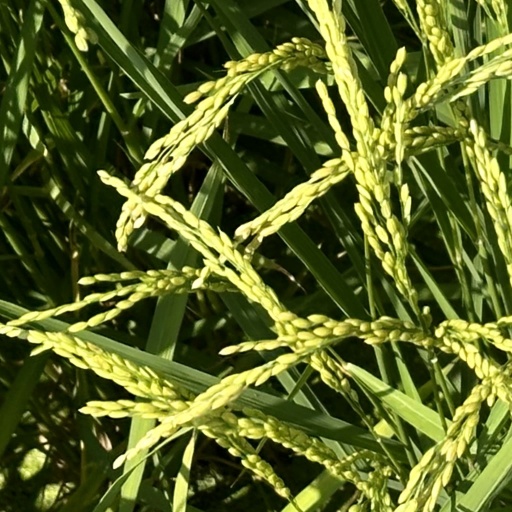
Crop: rice